Nicholas Irving

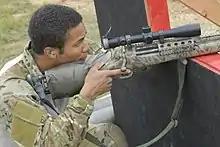
Irving during the "Defensive shoot" event during the ninth annual U.S. Army International Sniper Competition

Nicholas Irving (born November 28, 1986) is an American author and former soldier. He was a special operations sniper in the 3rd Ranger Battalion for the U.S. Army.